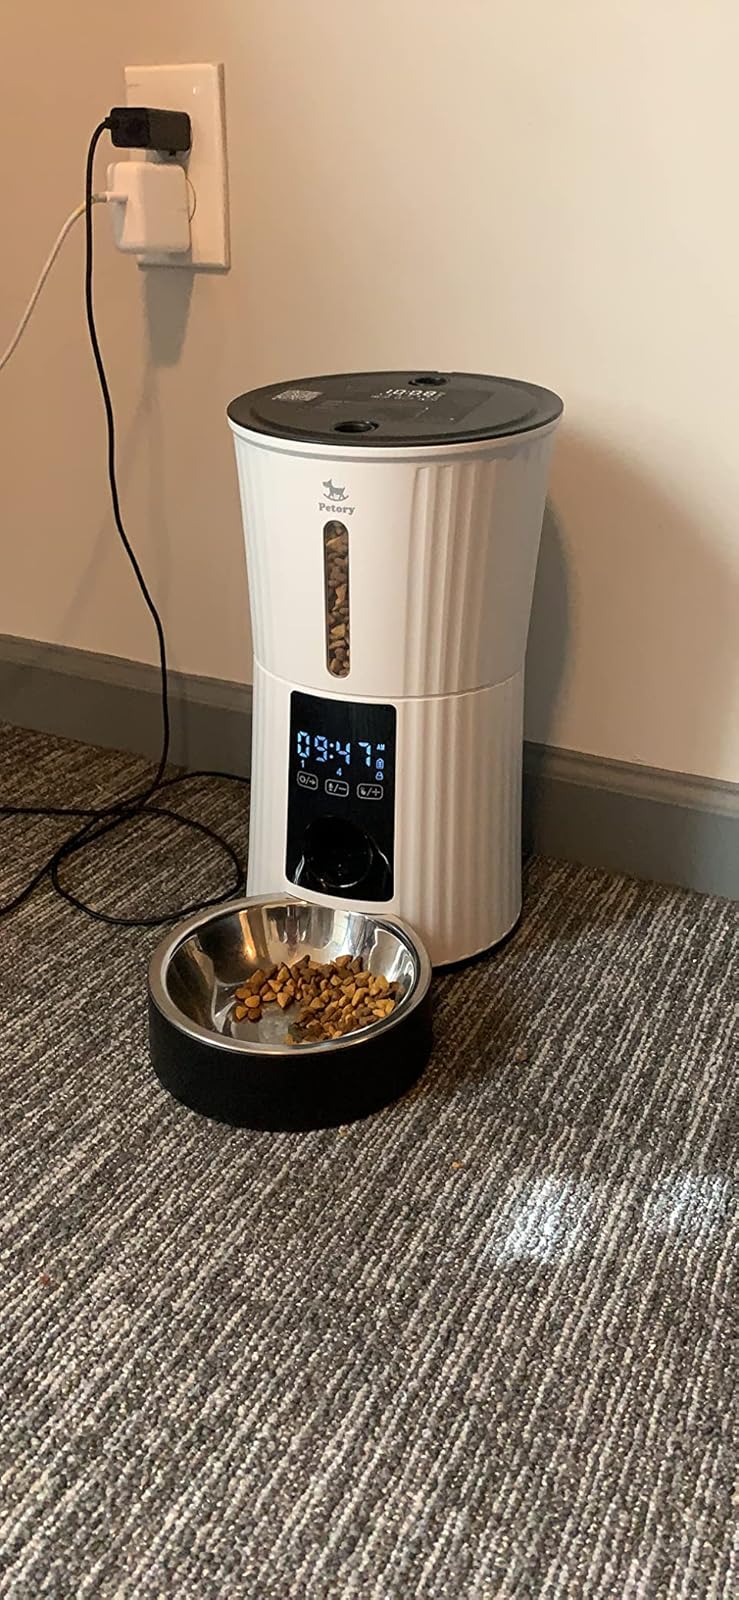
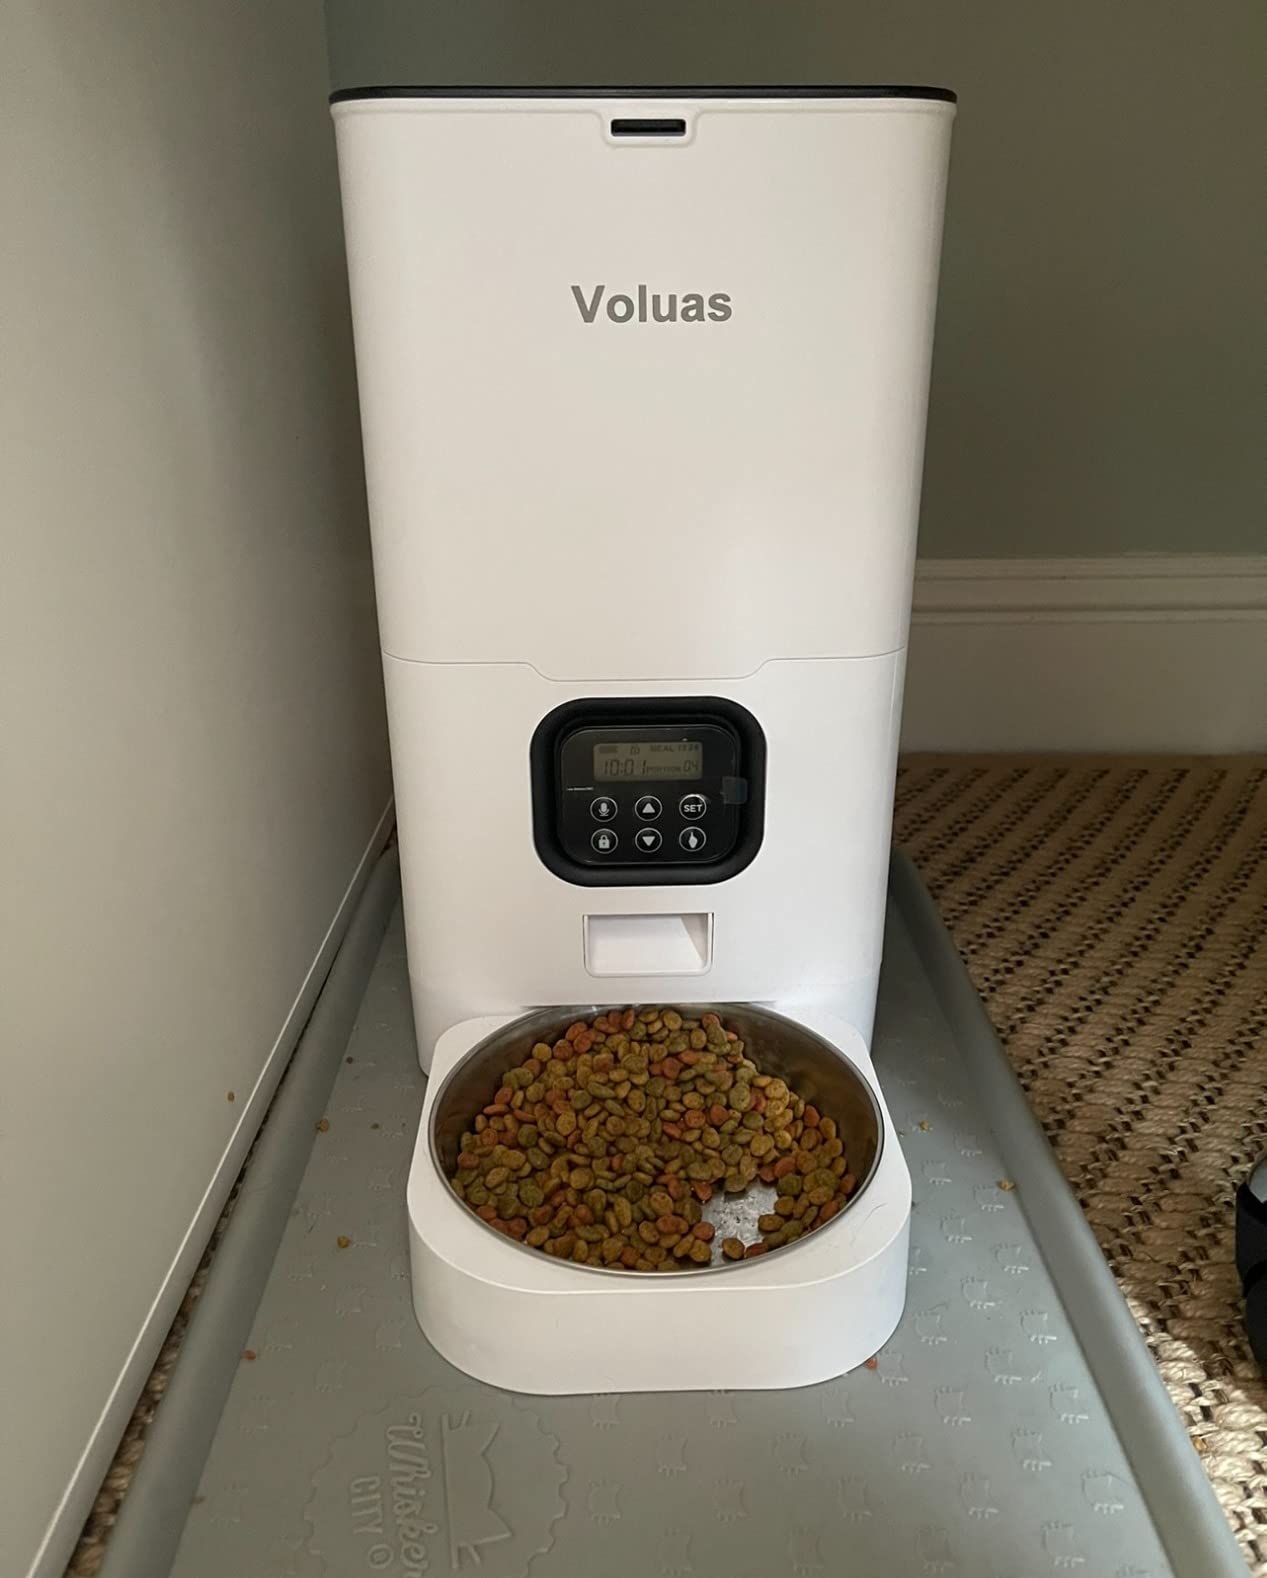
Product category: items_feeder
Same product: no